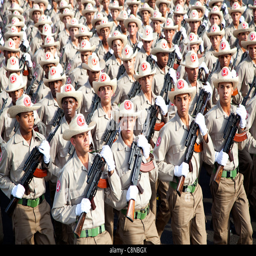
soldiers march at military parade commemorating the 50th anniversary